Hugh X of Lusignan

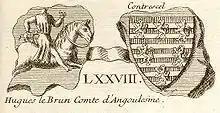
Seal of Hugh X of Lusignan, showing him in hunting costume holding a small hunting dog behind the croup of his saddle, following the usual imagery in the seals of his family

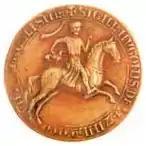
Seal of Hugh X of Lusignan. Legend: "SIGILL(UM) HUGONIS DE LEZINIACO COMITIS ENGOLISM" (Seal of Hugh of Lusignan Count of Angoulême). On the reverse is added "COMITIS MARCHIE" (Count of La Marche). The hunting horn is clearly seen hanging from his neck. National Archives, Paris

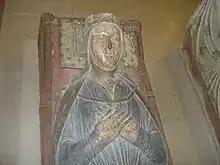
Isabelle d'Angouleme

Hugh X de Lusignan or Hugh V of La Marche (c. 1183 – c. 5 June 1249, Angoulême) was Seigneur de Lusignan and Count of La Marche in November 1219 and was Count of Angoulême by marriage. He was the son of Hugh IX.